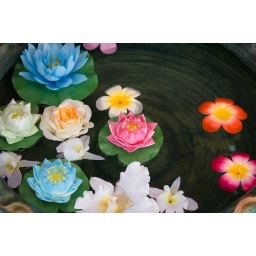
Silk flowers in a ceramic bowl